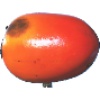
Label: Kaki 1